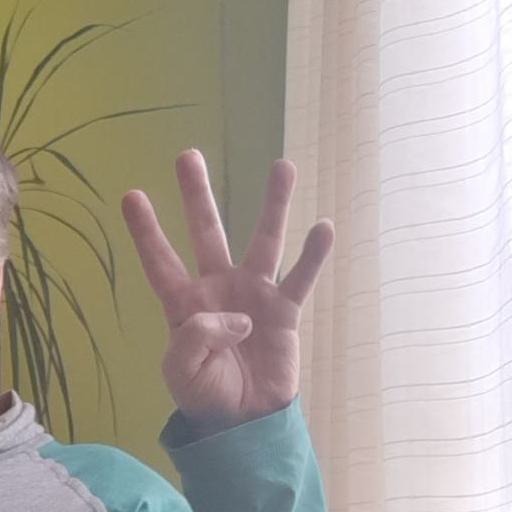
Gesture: four